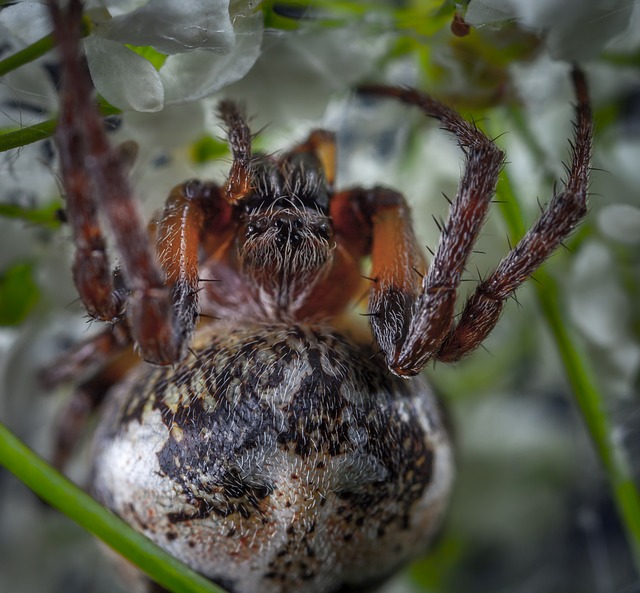
Label: spider